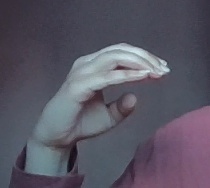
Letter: jeem